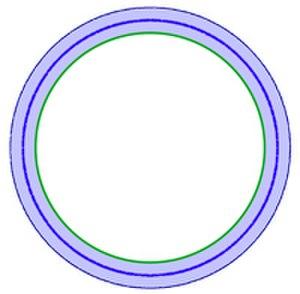
Illustration de la continuité semi-inférieure de la fonction Longueur d'un arc pour la norme de la continuité uniforme.
En géométrie, la question de la longueur d'un arc est simple à concevoir. L'idée d'arc correspond à celle d'une ligne, ou d'une trajectoire d'un point dans un plan ou l'espace par exemple. Sa longueur peut être vue comme la distance parcourue par un point matériel suivant cette trajectoire ou encore comme la longueur d'un fil prenant exactement la place de cette ligne. La longueur d'un arc est, soit un nombre positif, soit l'infini.